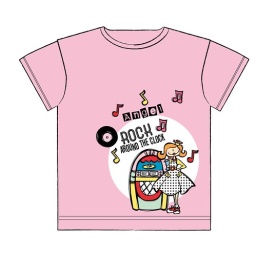
Little Princess - rock around the clock